2017–2018 Iranian protests

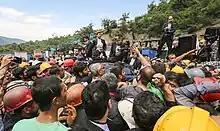
President Hassan Rouhani between Yurt coal mine workers who protested to the government's lack of management

In order to deflect criticism about the economy, Rouhani had been complaining for several weeks about government money going to religious institutions, which are seen as the power base of the hardliners; according to international media reports, analysts believe that hardliners started the protests as a means to embarrass Rouhani. For many Iranians, development had been slow despite the president's promise to restore the economy.